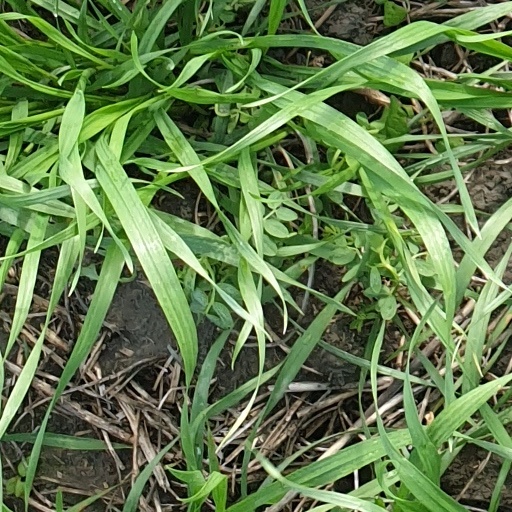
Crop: wheat